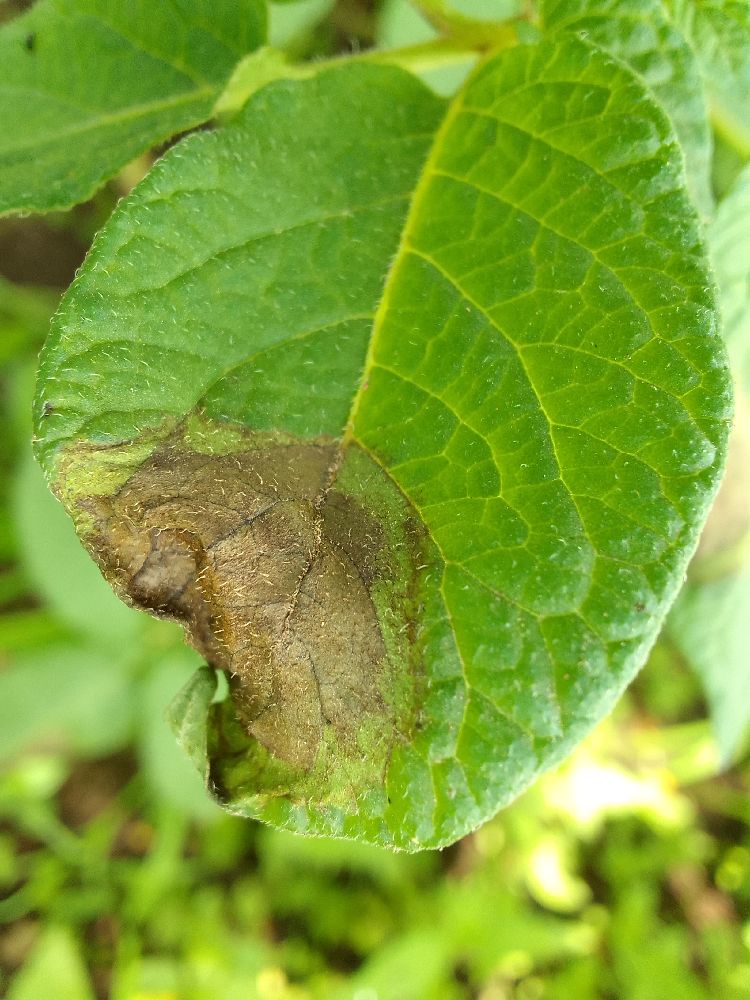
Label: Late blight